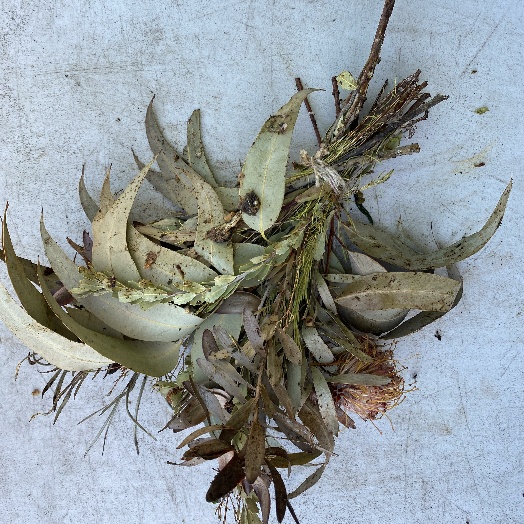
Label: generalcompost